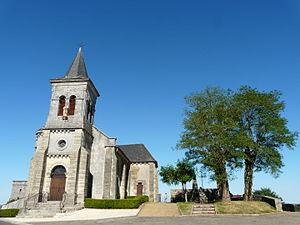
L'église Notre-Dame-de-la-Nativité, Châtres, Dordogne, France.
Châtres est une commune française située dans le département de la Dordogne, en région Nouvelle-Aquitaine.